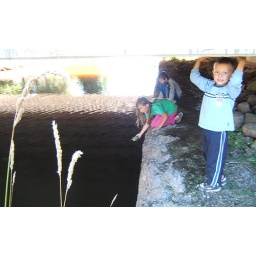
launching the leaf boat under the bridge, while Mac holds the bridge up.